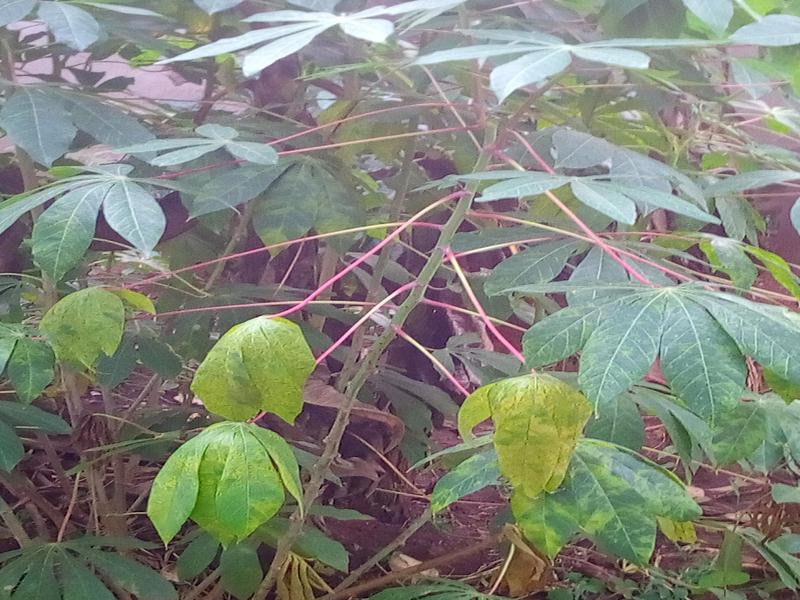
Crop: cassava
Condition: brown_streak_disease